Disney and LGBTQ representation in animation

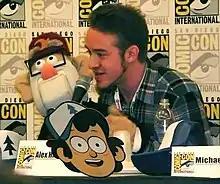
Alex Hirsch and Grunkle Stan puppet (character of "Gravity Falls") at the 2013 San Diego Comic-Con; Hirsch is the creator of "Gravity Falls"

In the 2010s, the series finale of "Gravity Falls", aired on the Disney Channel, and featured Sheriff Blubs and Deputy Durland confirmed to be a gay couple.